Ingrida Šimonytė

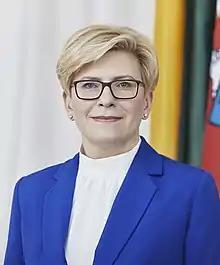
Šimonytė in 2019

Ingrida Šimonytė (born 15 November 1974) is a Lithuanian politician, public servant and economist who served as the 17th prime minister of Lithuania from 2020 to 2024. She has been a Member of the Seimas for the Antakalnis constituency since 2016 and was Minister of Finance in the second Kubilius cabinet from 2009 until 2012. Šimonytė was a candidate in the 2019 and 2024 presidential election, but lost in the second round runoff to Gitanas Nausėda both times. She has been a member of Homeland Union since 2022, having previously been an independent politician.